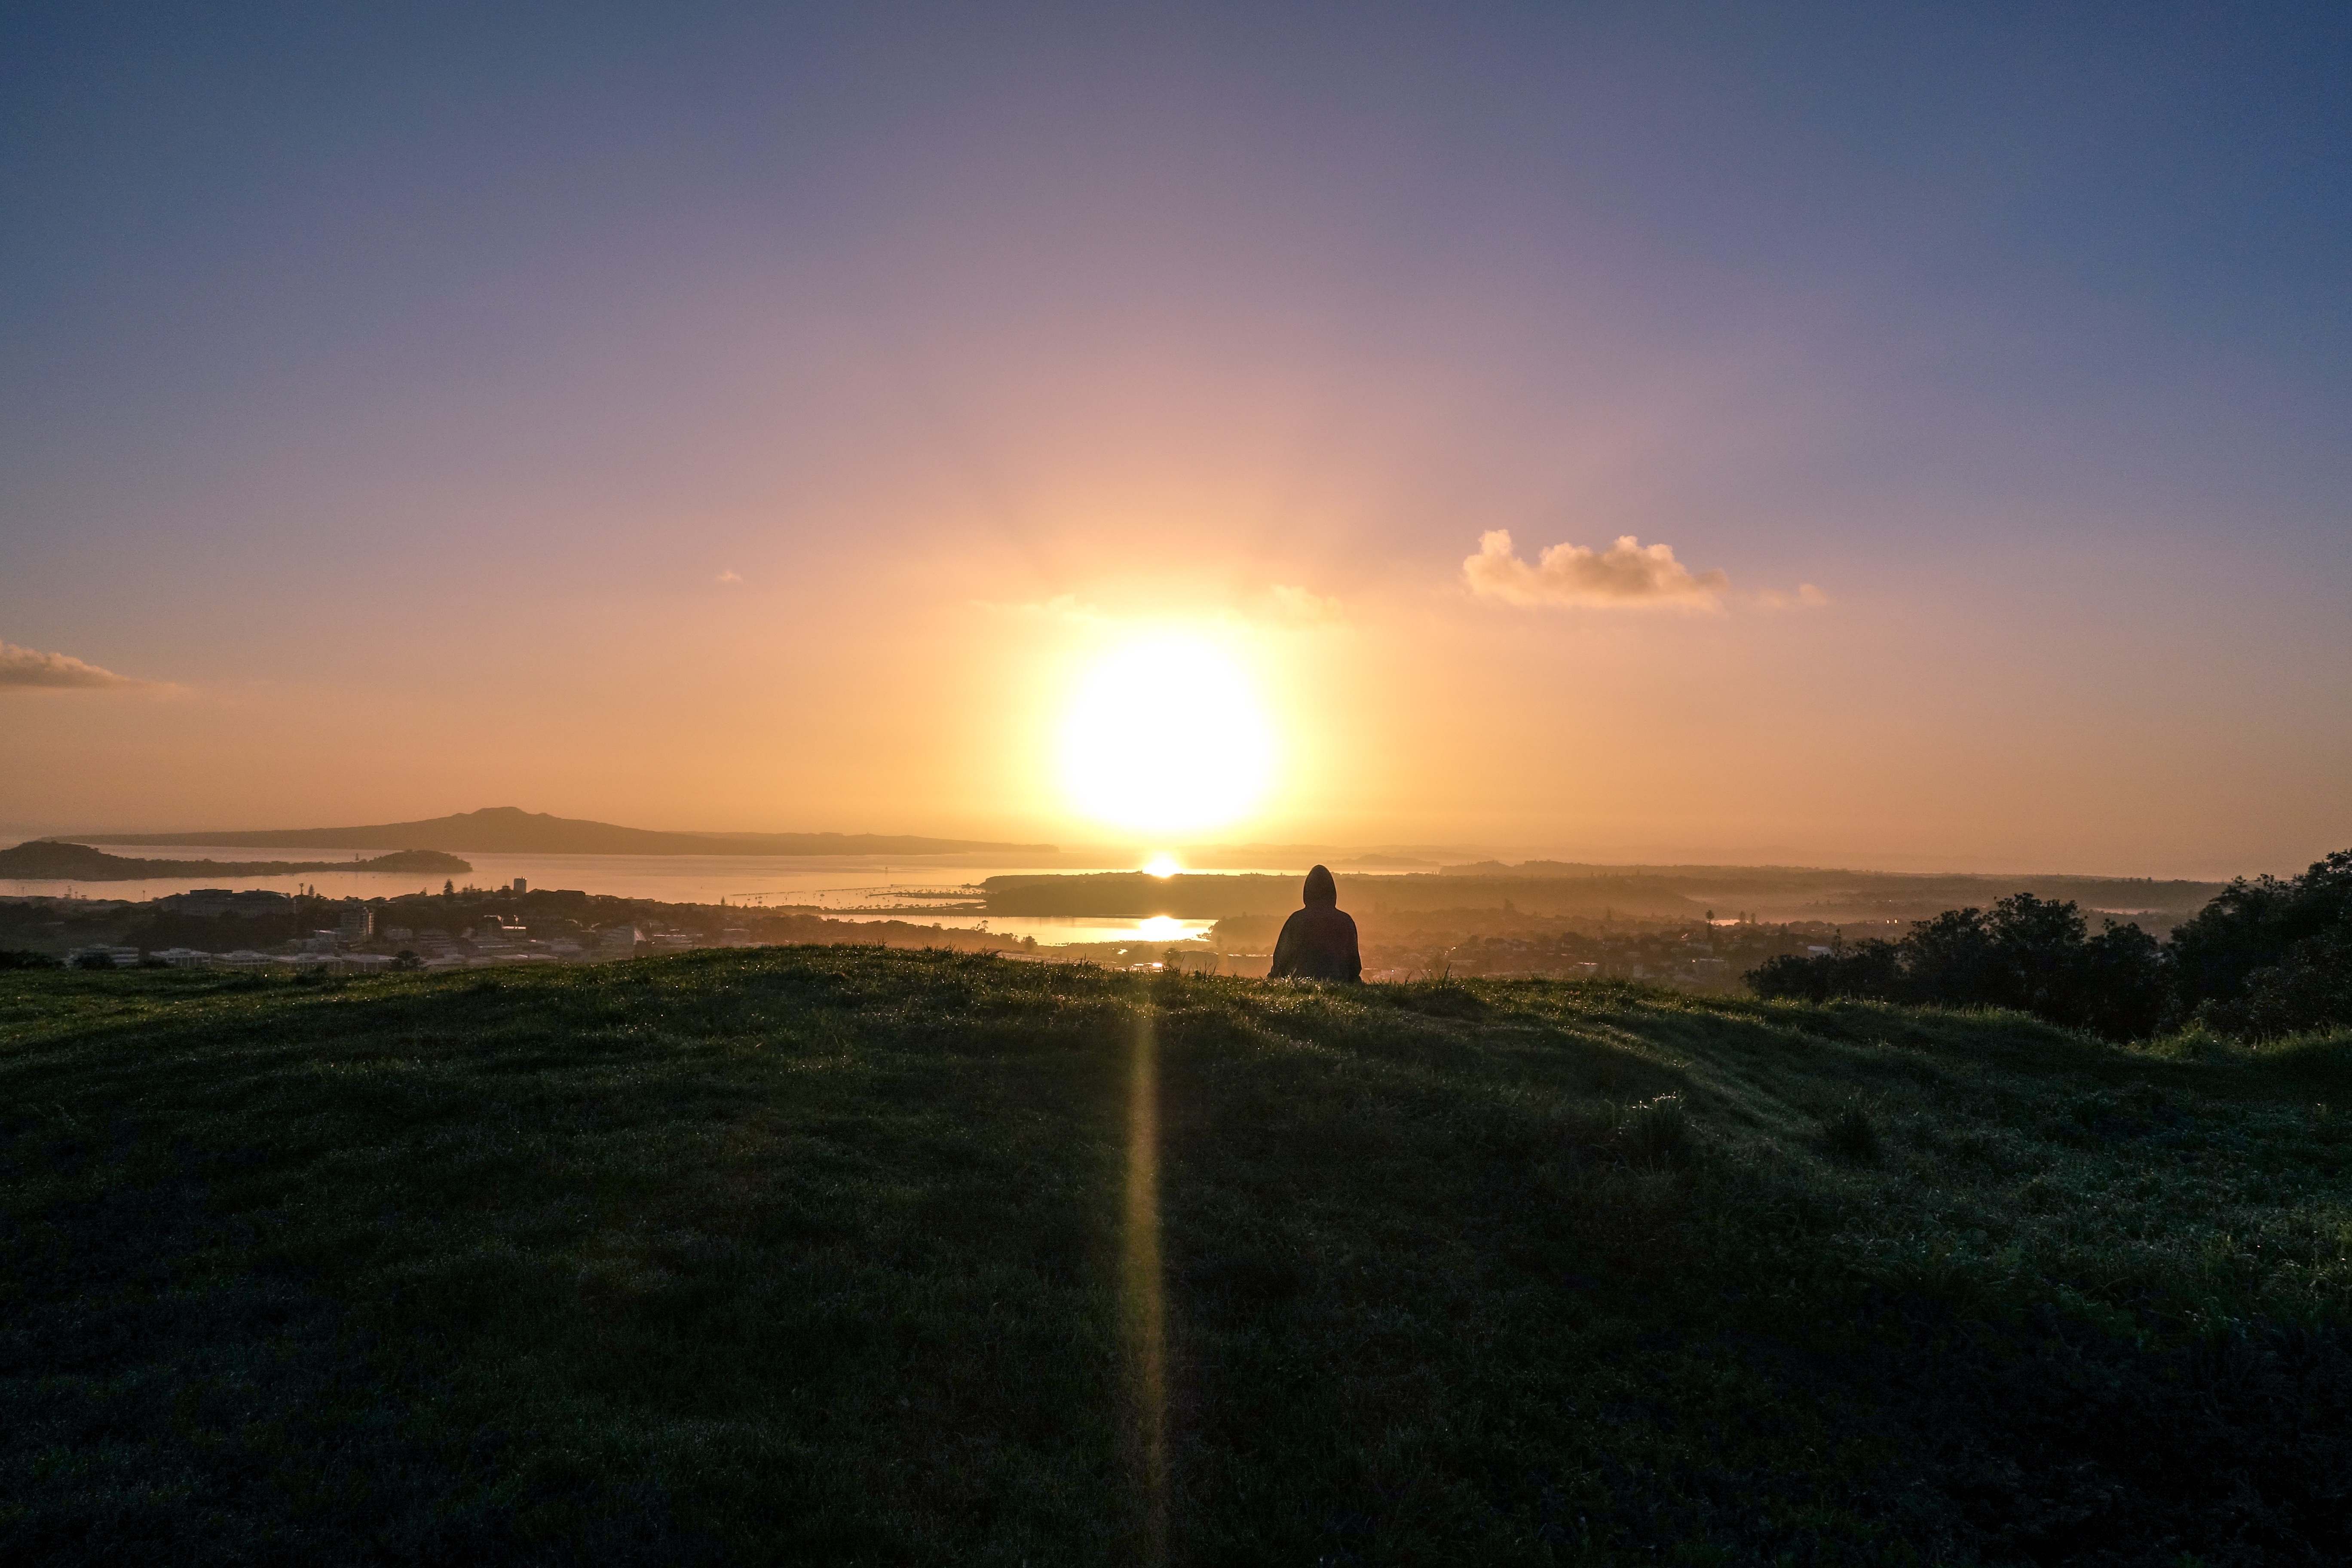
beach, sea, coast, ocean, horizon, cloud, sun, sunrise, sunset, sunlight, morning, hill, shore, wave, dawn, dusk, evening, bay, cape, afterglow, atmospheric phenomenon